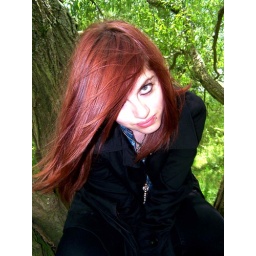
Me in a tree at kingsbury water park edited